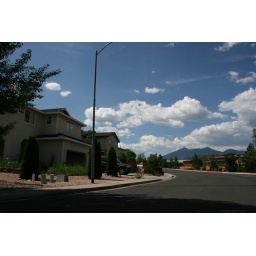
viewup the street from in front of our new house